Charidotella ambita

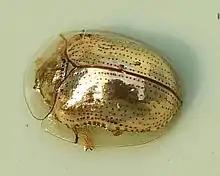
Anatomy of "Charidotella ambita"

Charidotella ambita is a species of beetle in the genus "Charidotella".